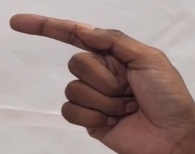
ASL sign: G